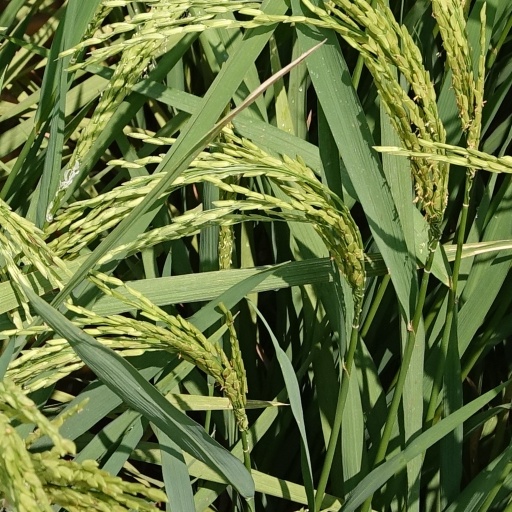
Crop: rice